Side hug

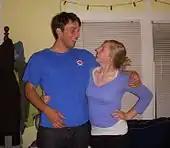

A side hug is a display of affection in which a person hugs another by putting one arm around their shoulders or waist, rather than both arms around them. This can be useful for example when posing for a photograph, or if a full hug is considered too intimate for the situation.